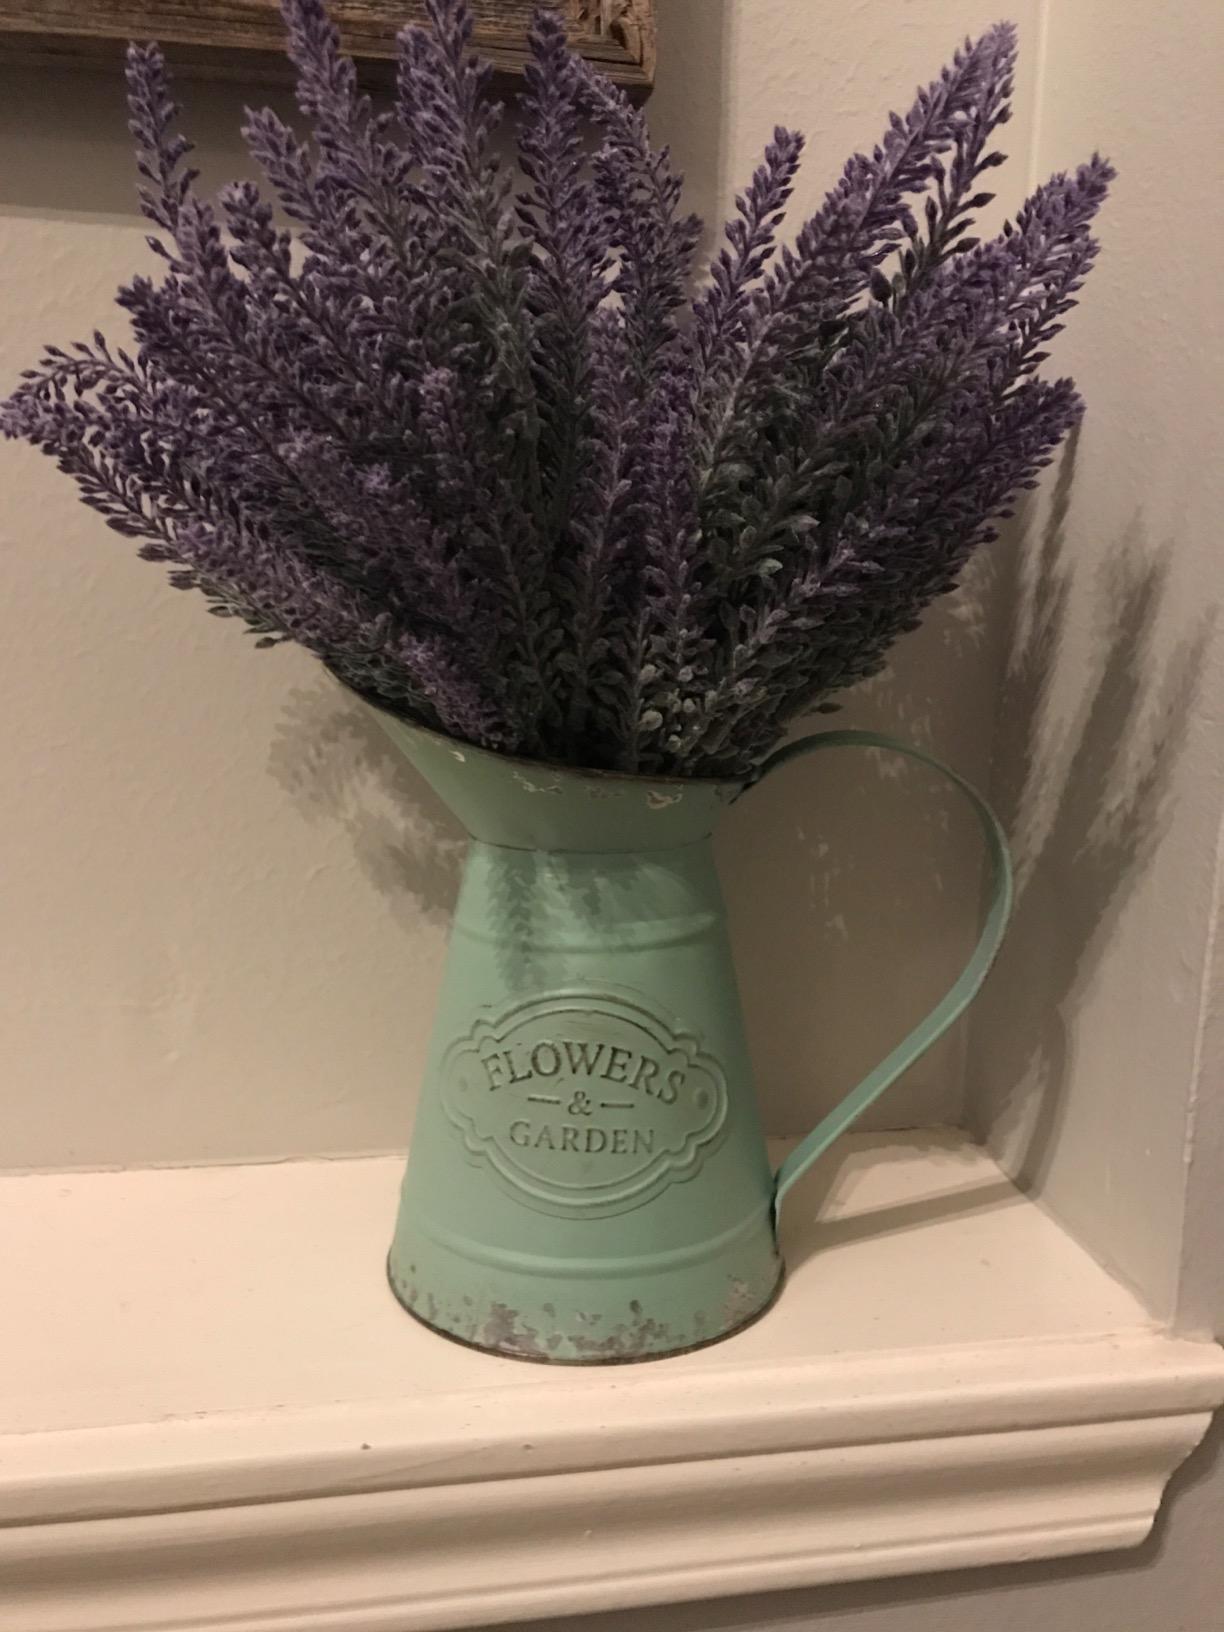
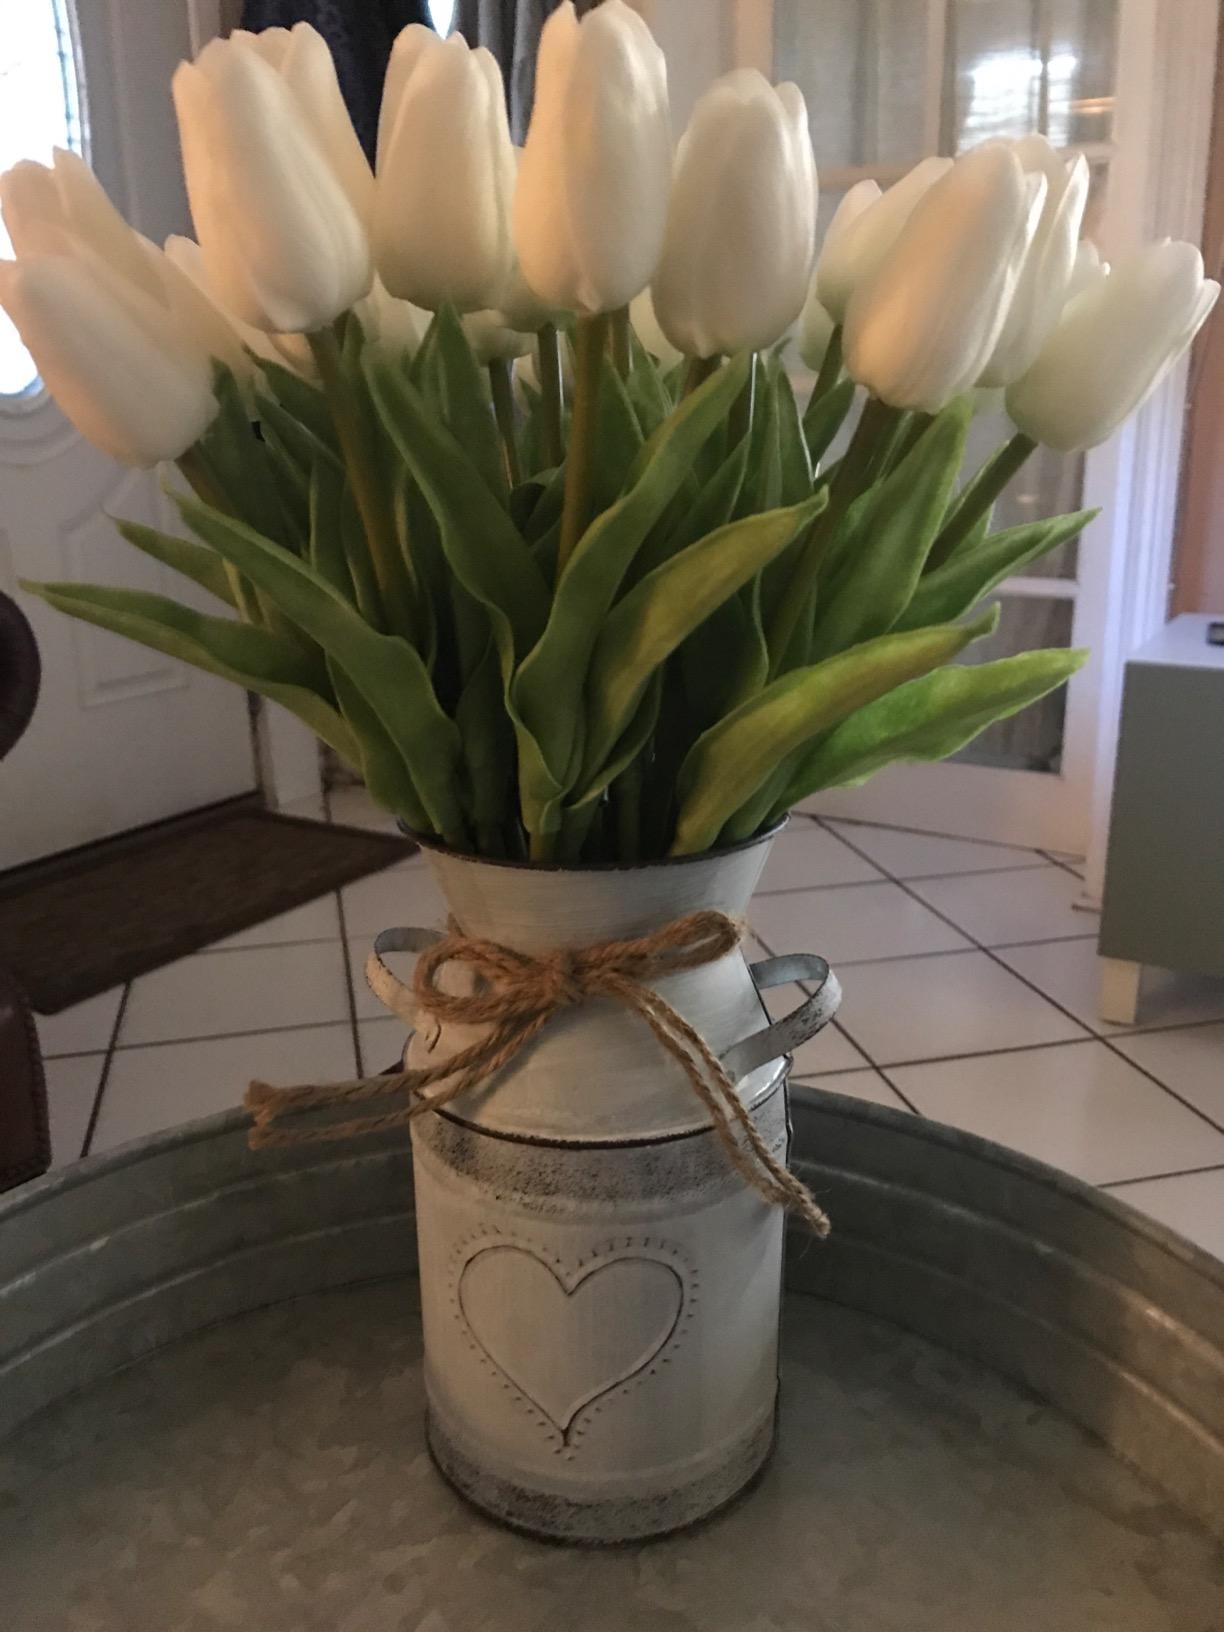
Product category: vase
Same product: no